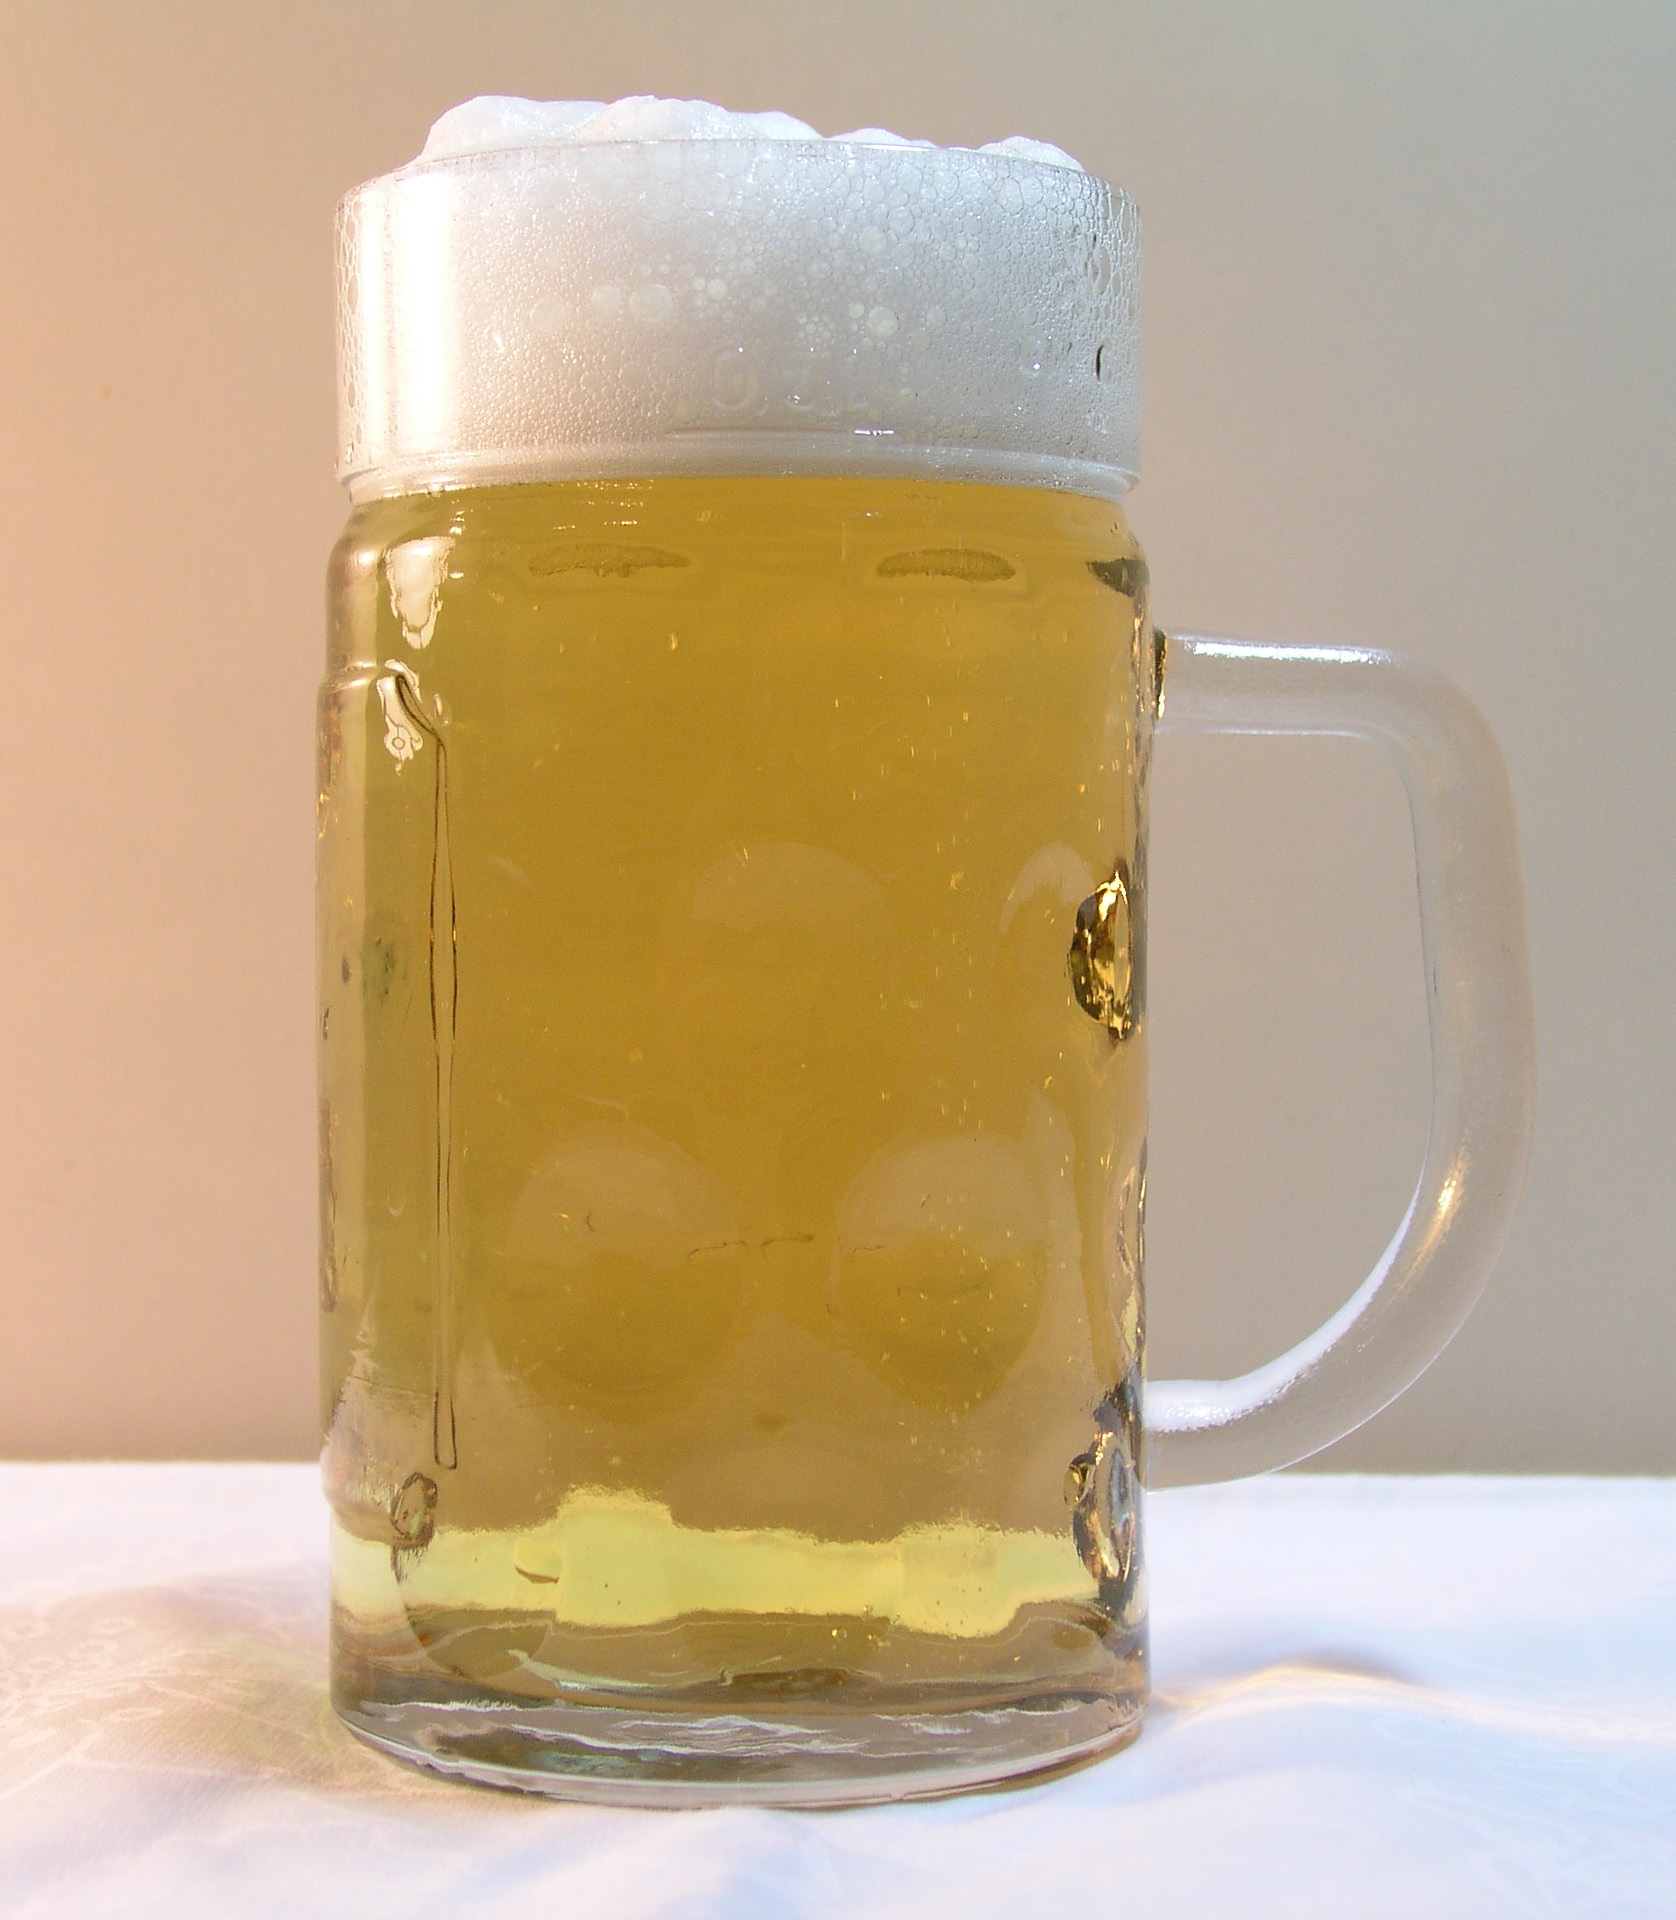
glass, food, produce, drink, bottle, yellow, mug, cocktail, glass bottle, drinks, liqueur, beer glass, drinkware